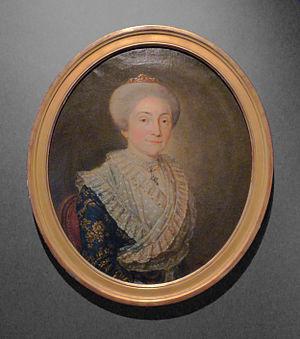
Madame Hepp
Jean-Daniel Heimlich ou Johann Daniel Heimlich est un peintre, dessinateur et graveur alsacien.